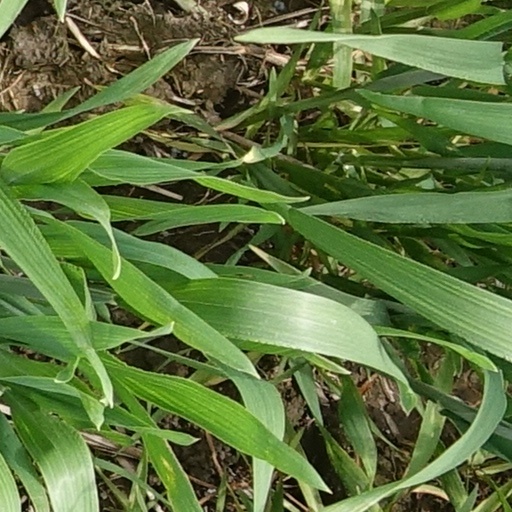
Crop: wheat